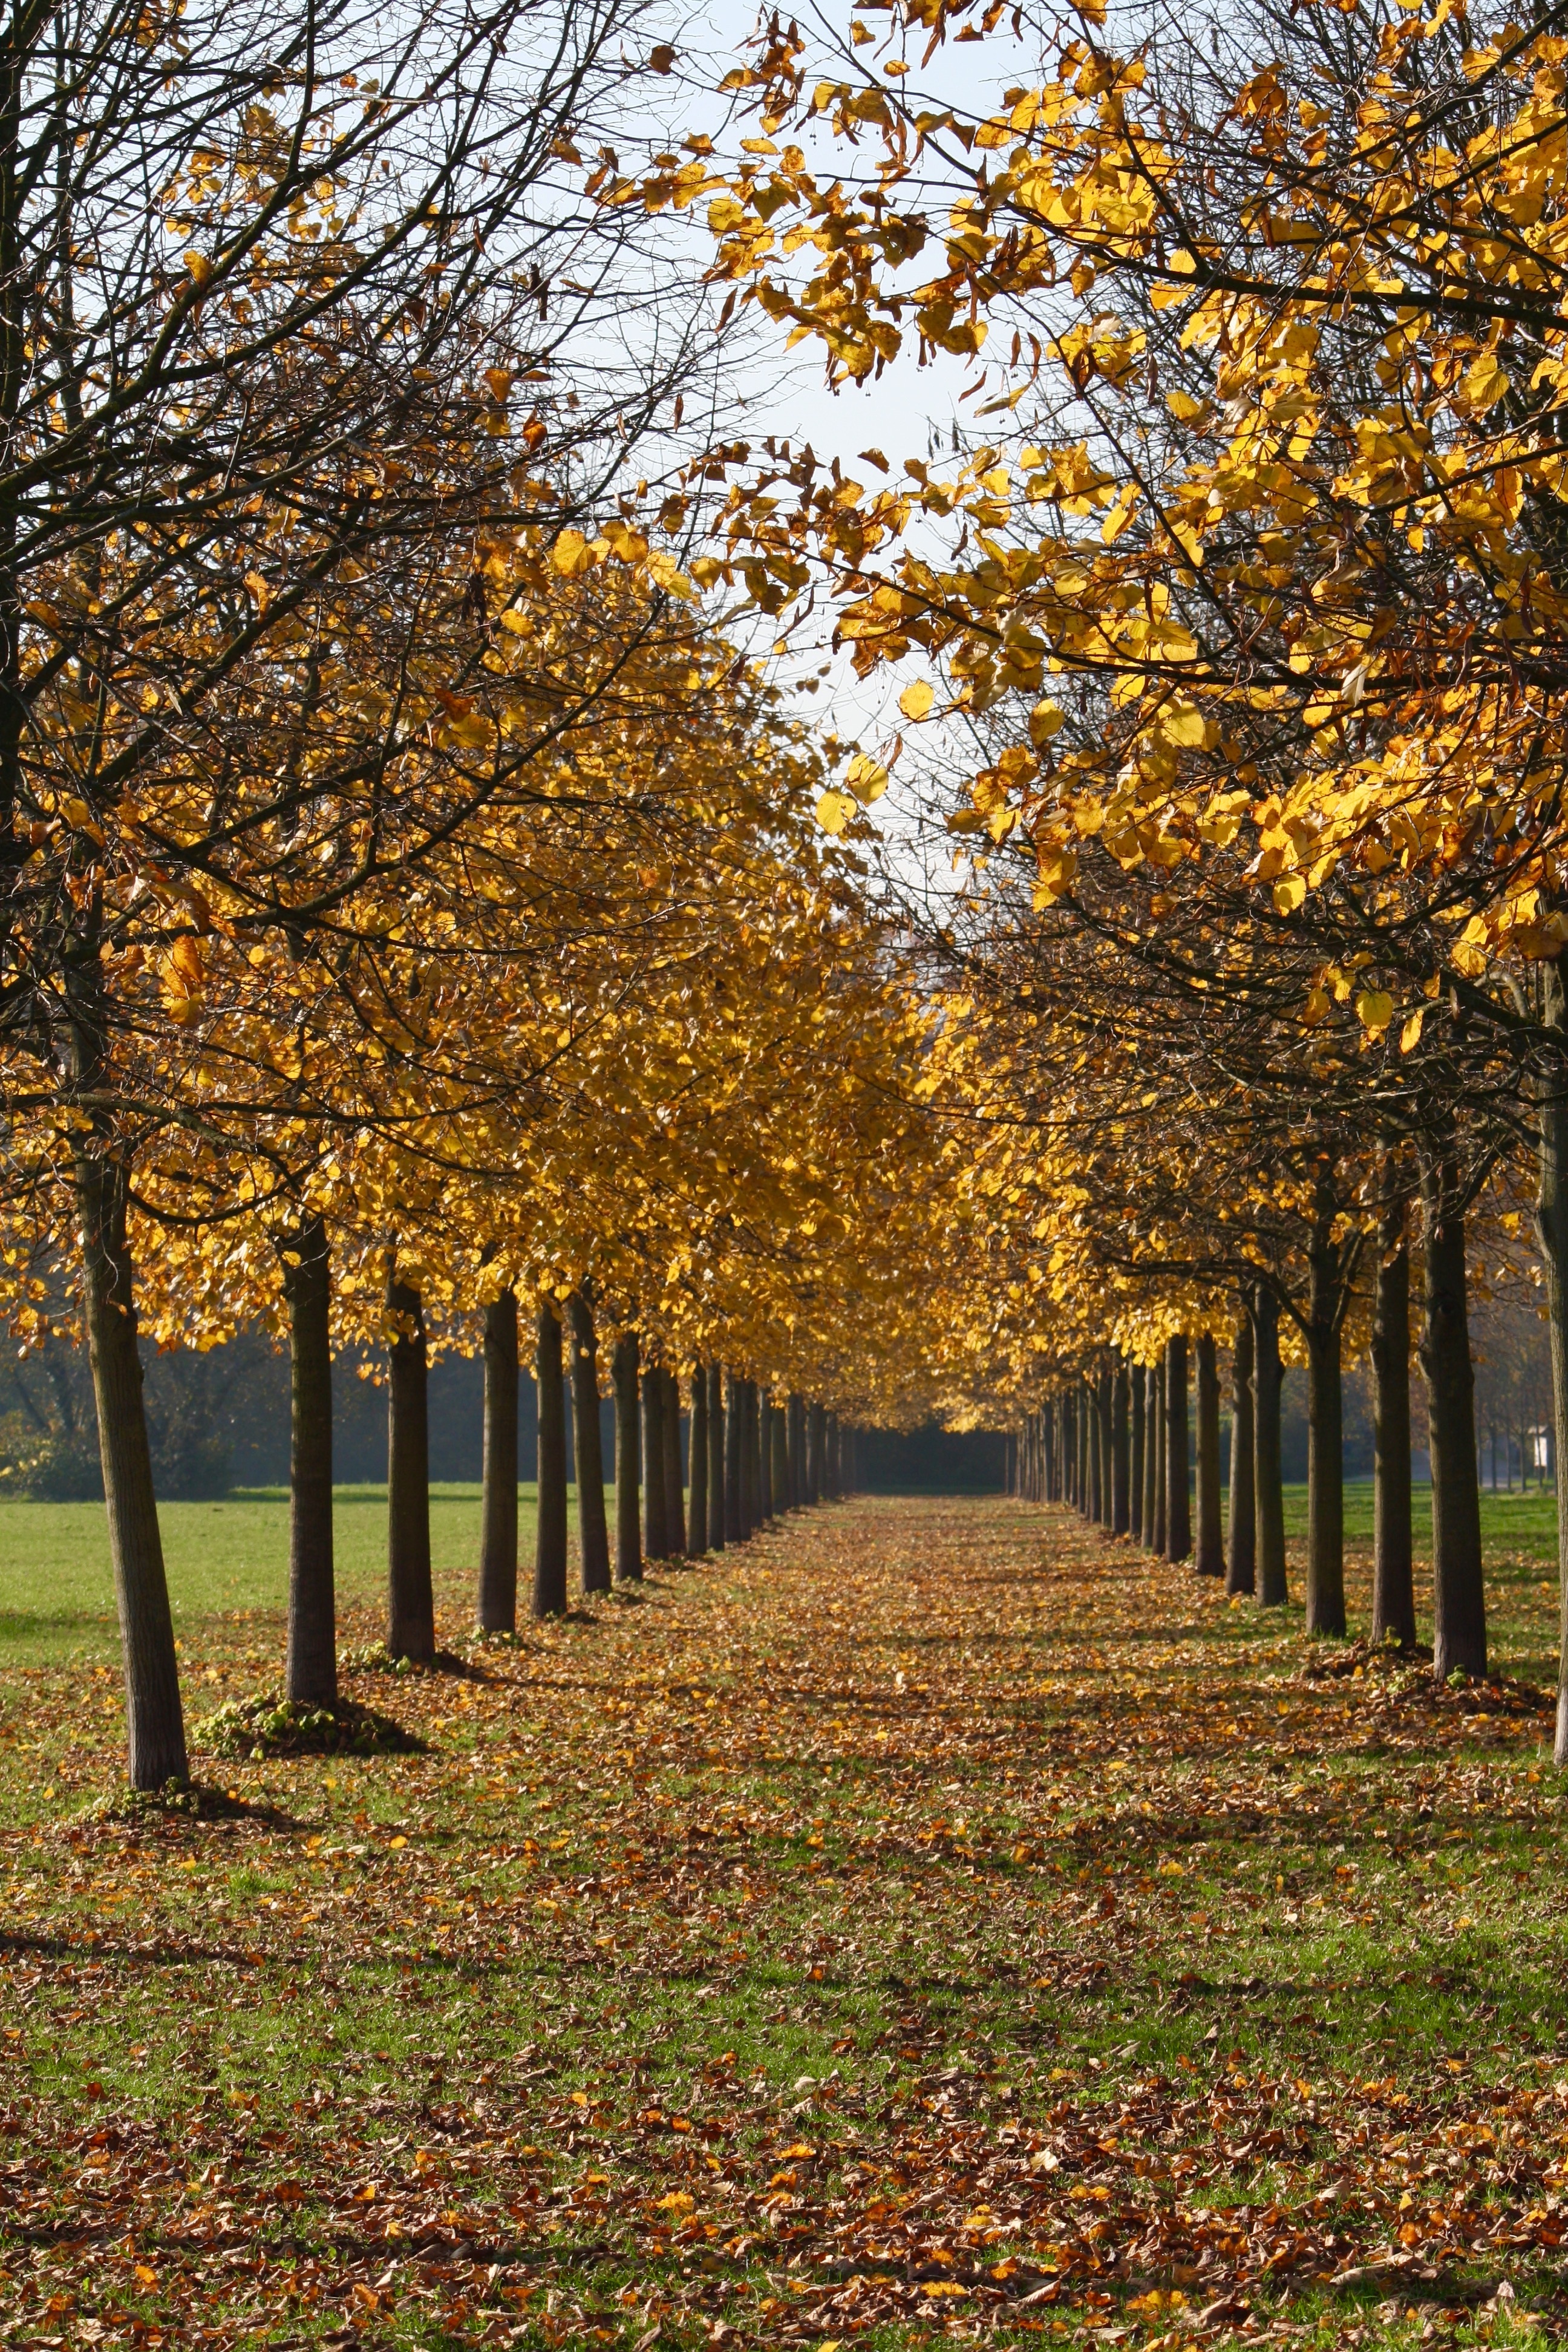
tree, forest, branch, plant, sunlight, leaf, orange, autumn, park, brown, colorful, yellow, season, leaves, colors, deciduous, grove, woodland, maidenhair tree, viale, woody plant